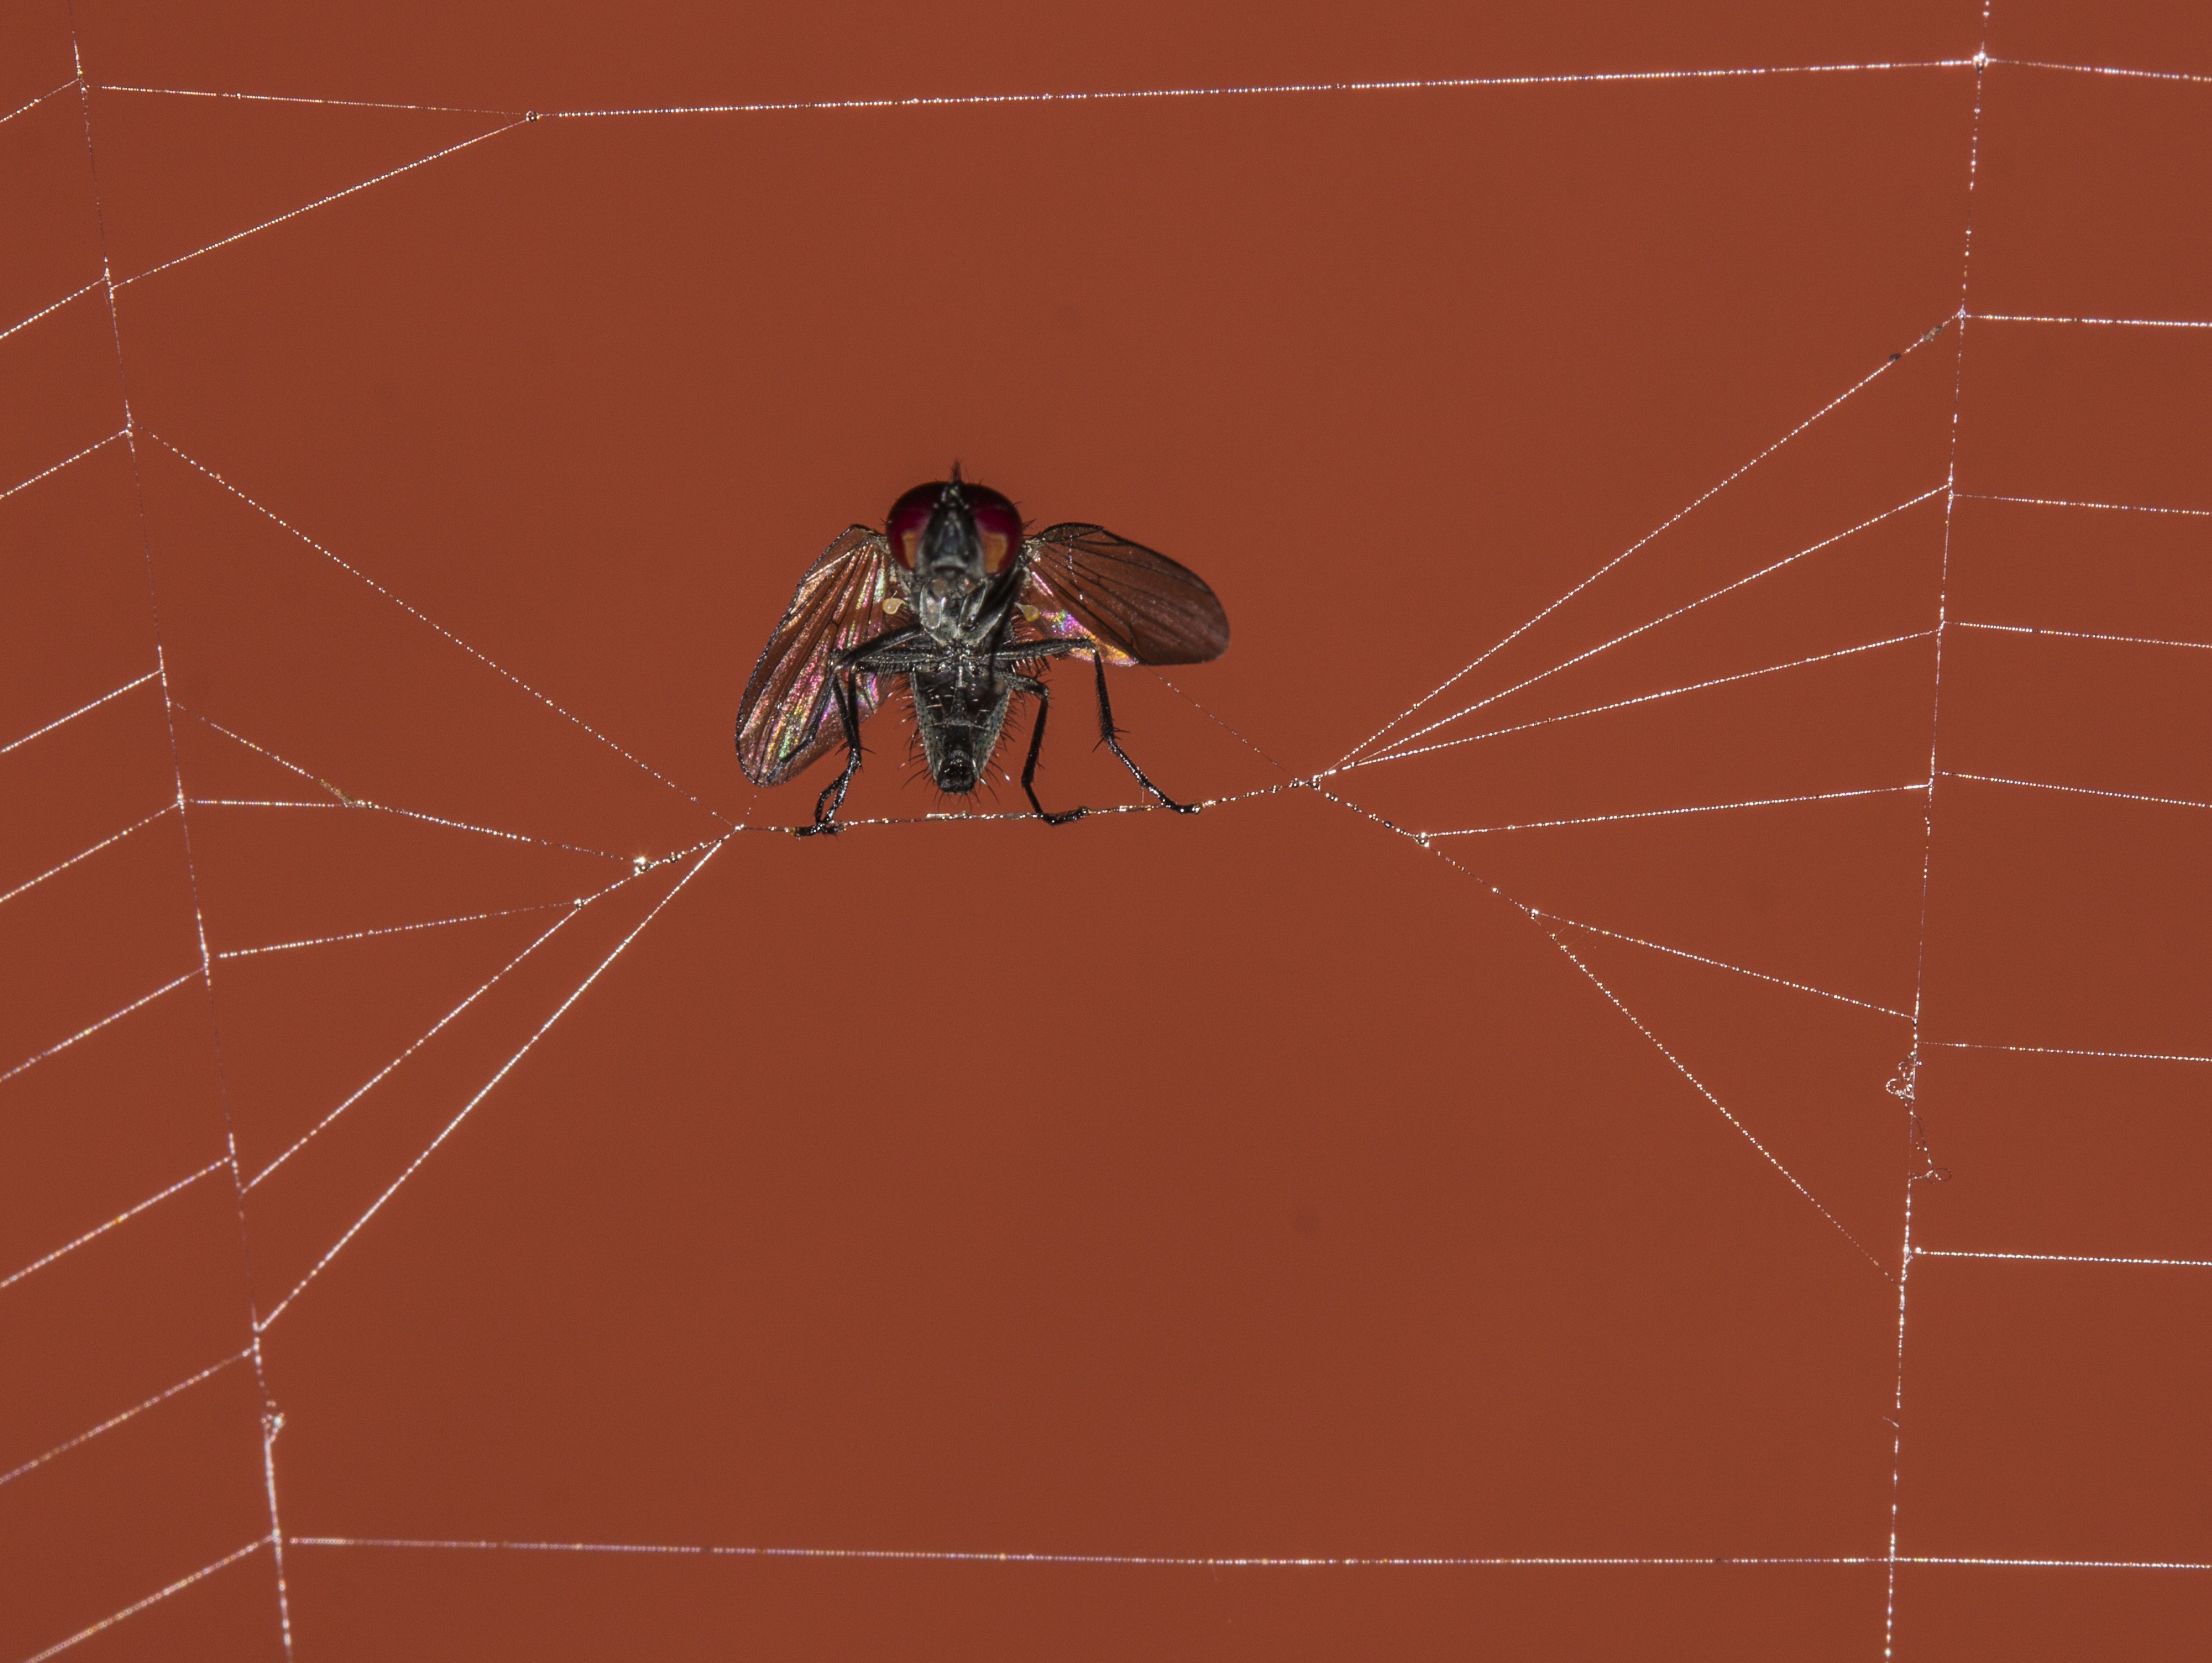
nature, wing, photography, fly, spiderweb, wildlife, wild, insect, material, invertebrate, spider web, cobweb, spider, illustration, animals, arachnid, insects, attack, bugs, pest, prey, trap, arthropod, trapped, trapping